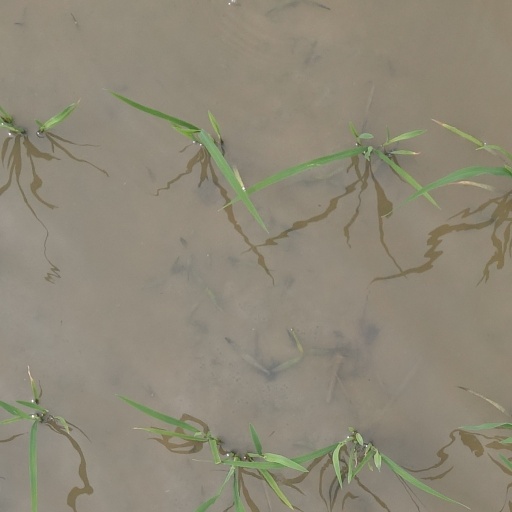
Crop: rice